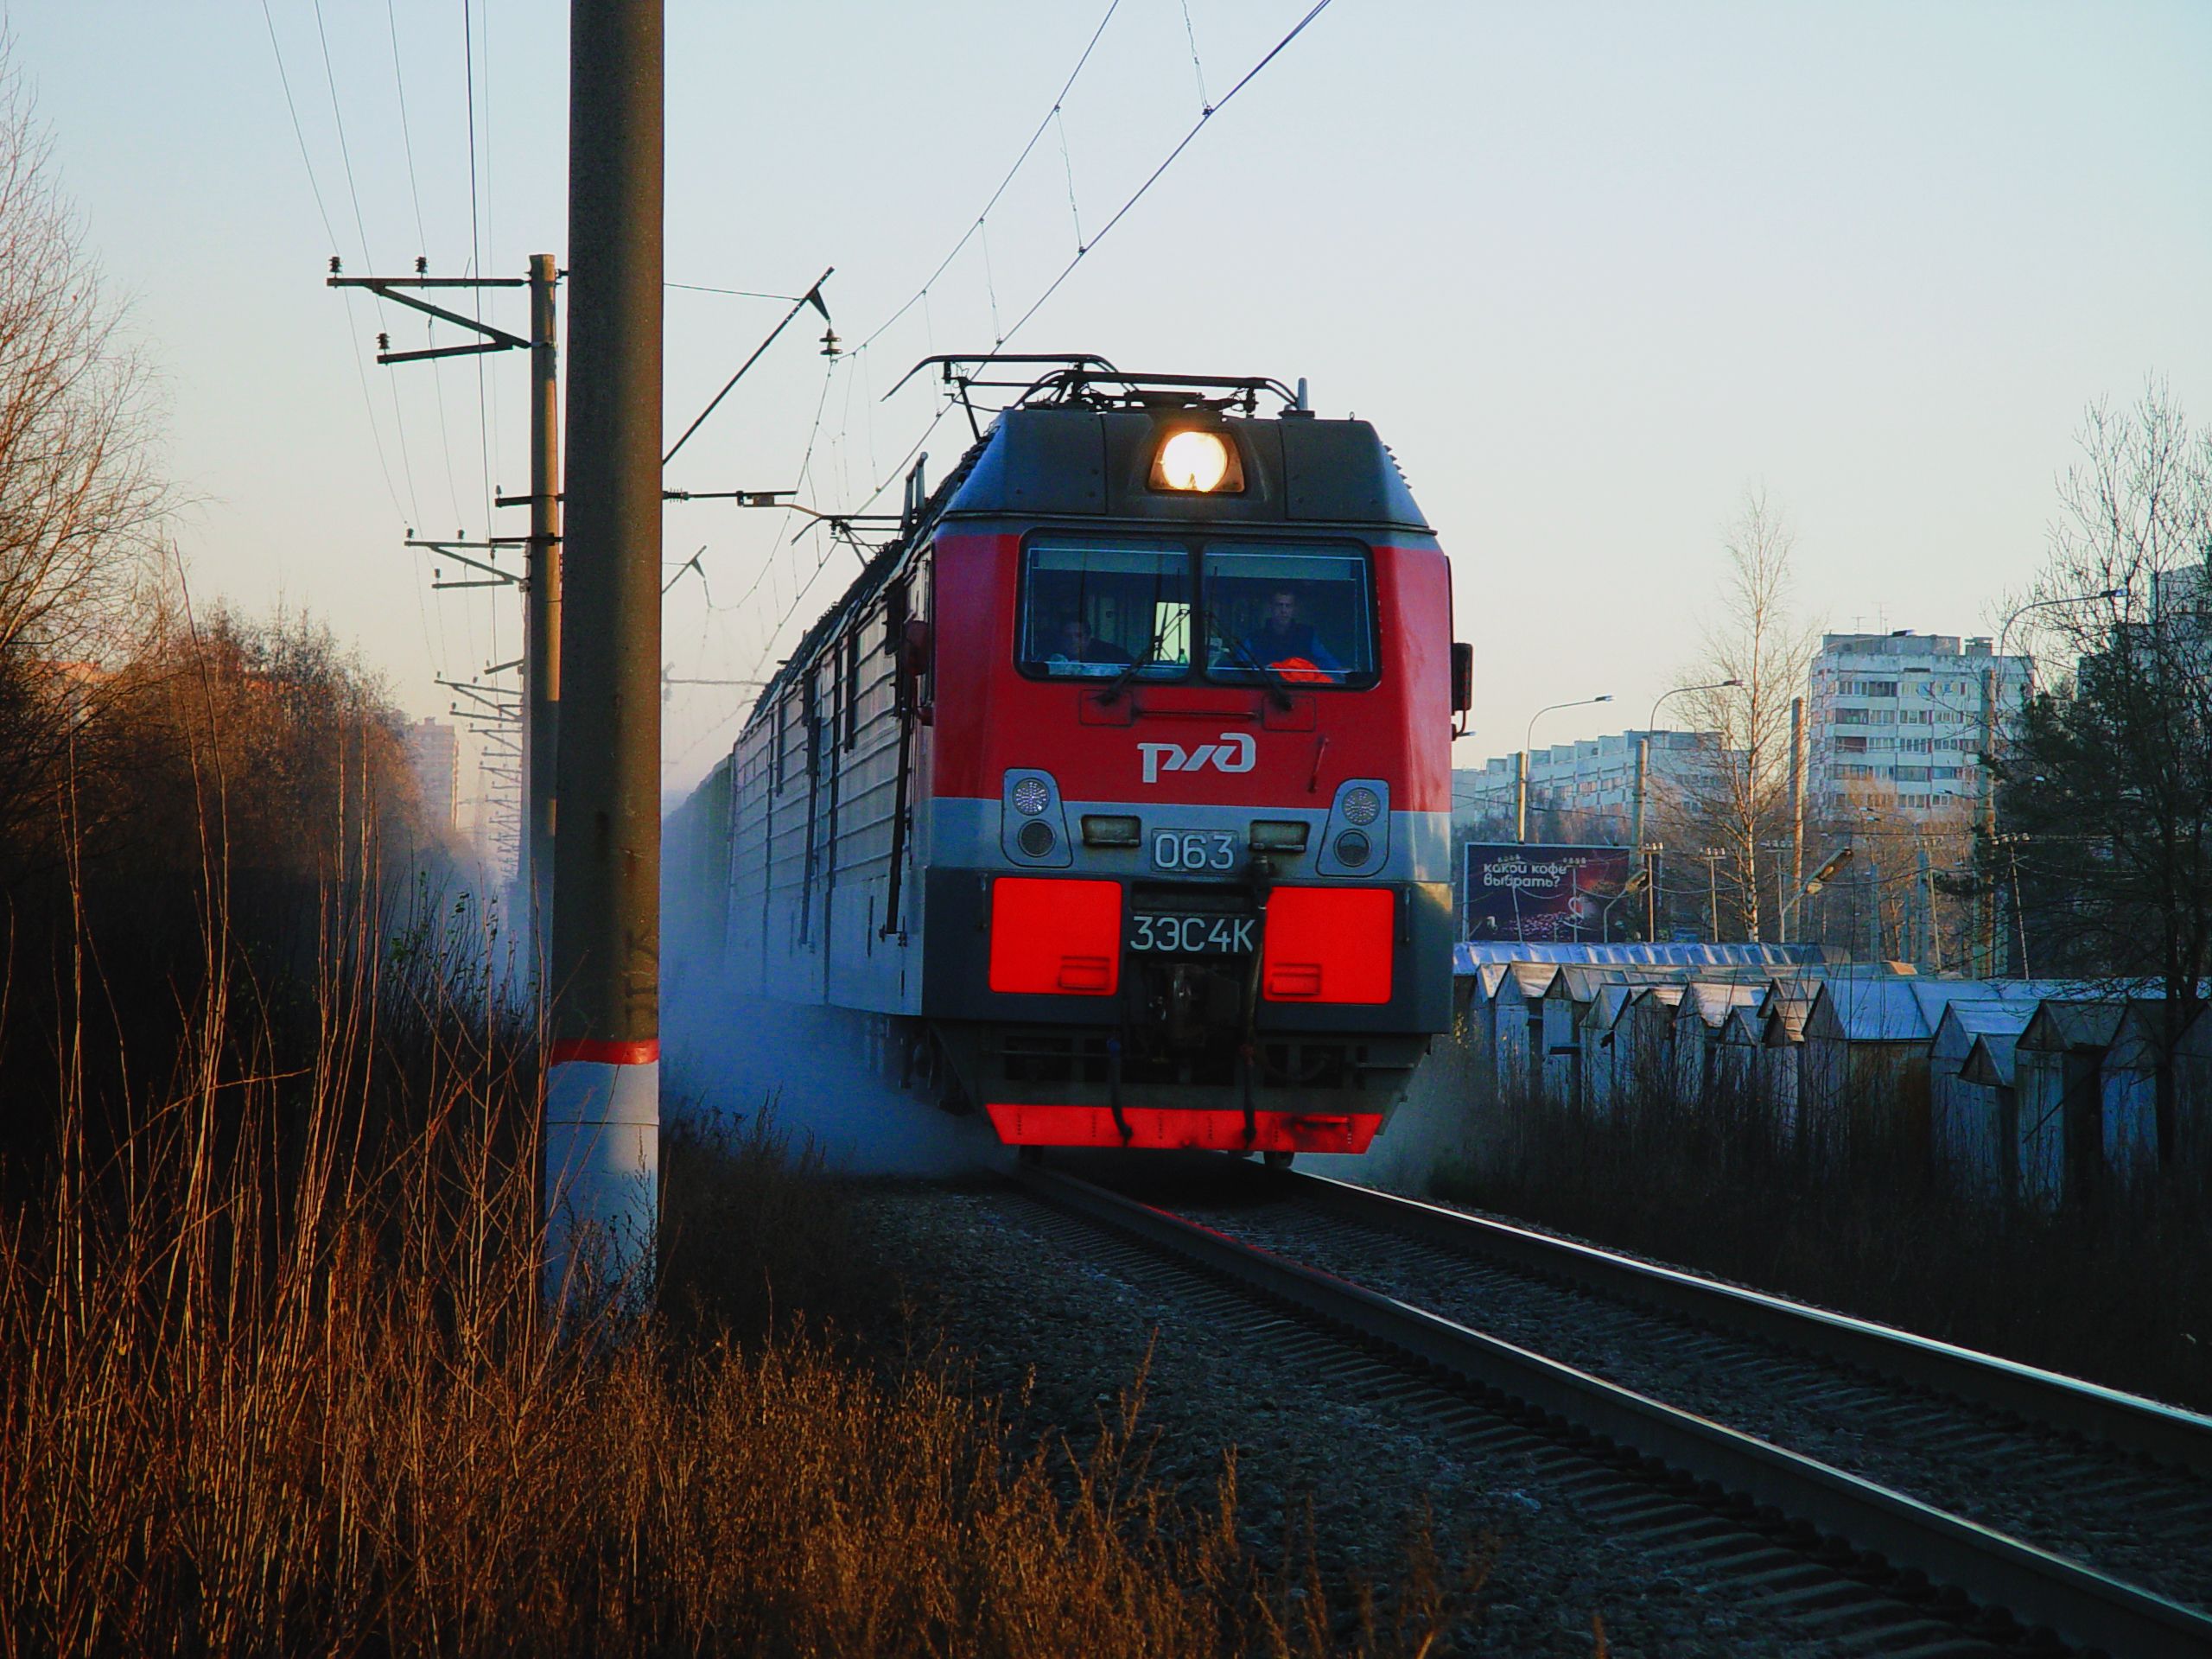
image, mode of transport, railway, transport, rolling stock, track, electricity, train, locomotive, electric locomotive, windscreen wiper, overhead power line, electrical network, automotive lighting, electrical supply, public transport, headlamp, morning, public utility, railroad car, wire, iron, rolling, evening, engineering, cable, electric vehicle, passenger car, electrical wiring